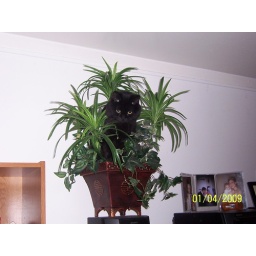
cat stuck in the tree